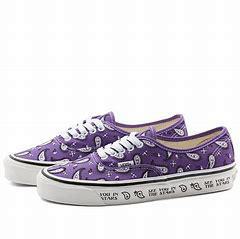
Brand: Vans
Model: UA Authentic 44 DX